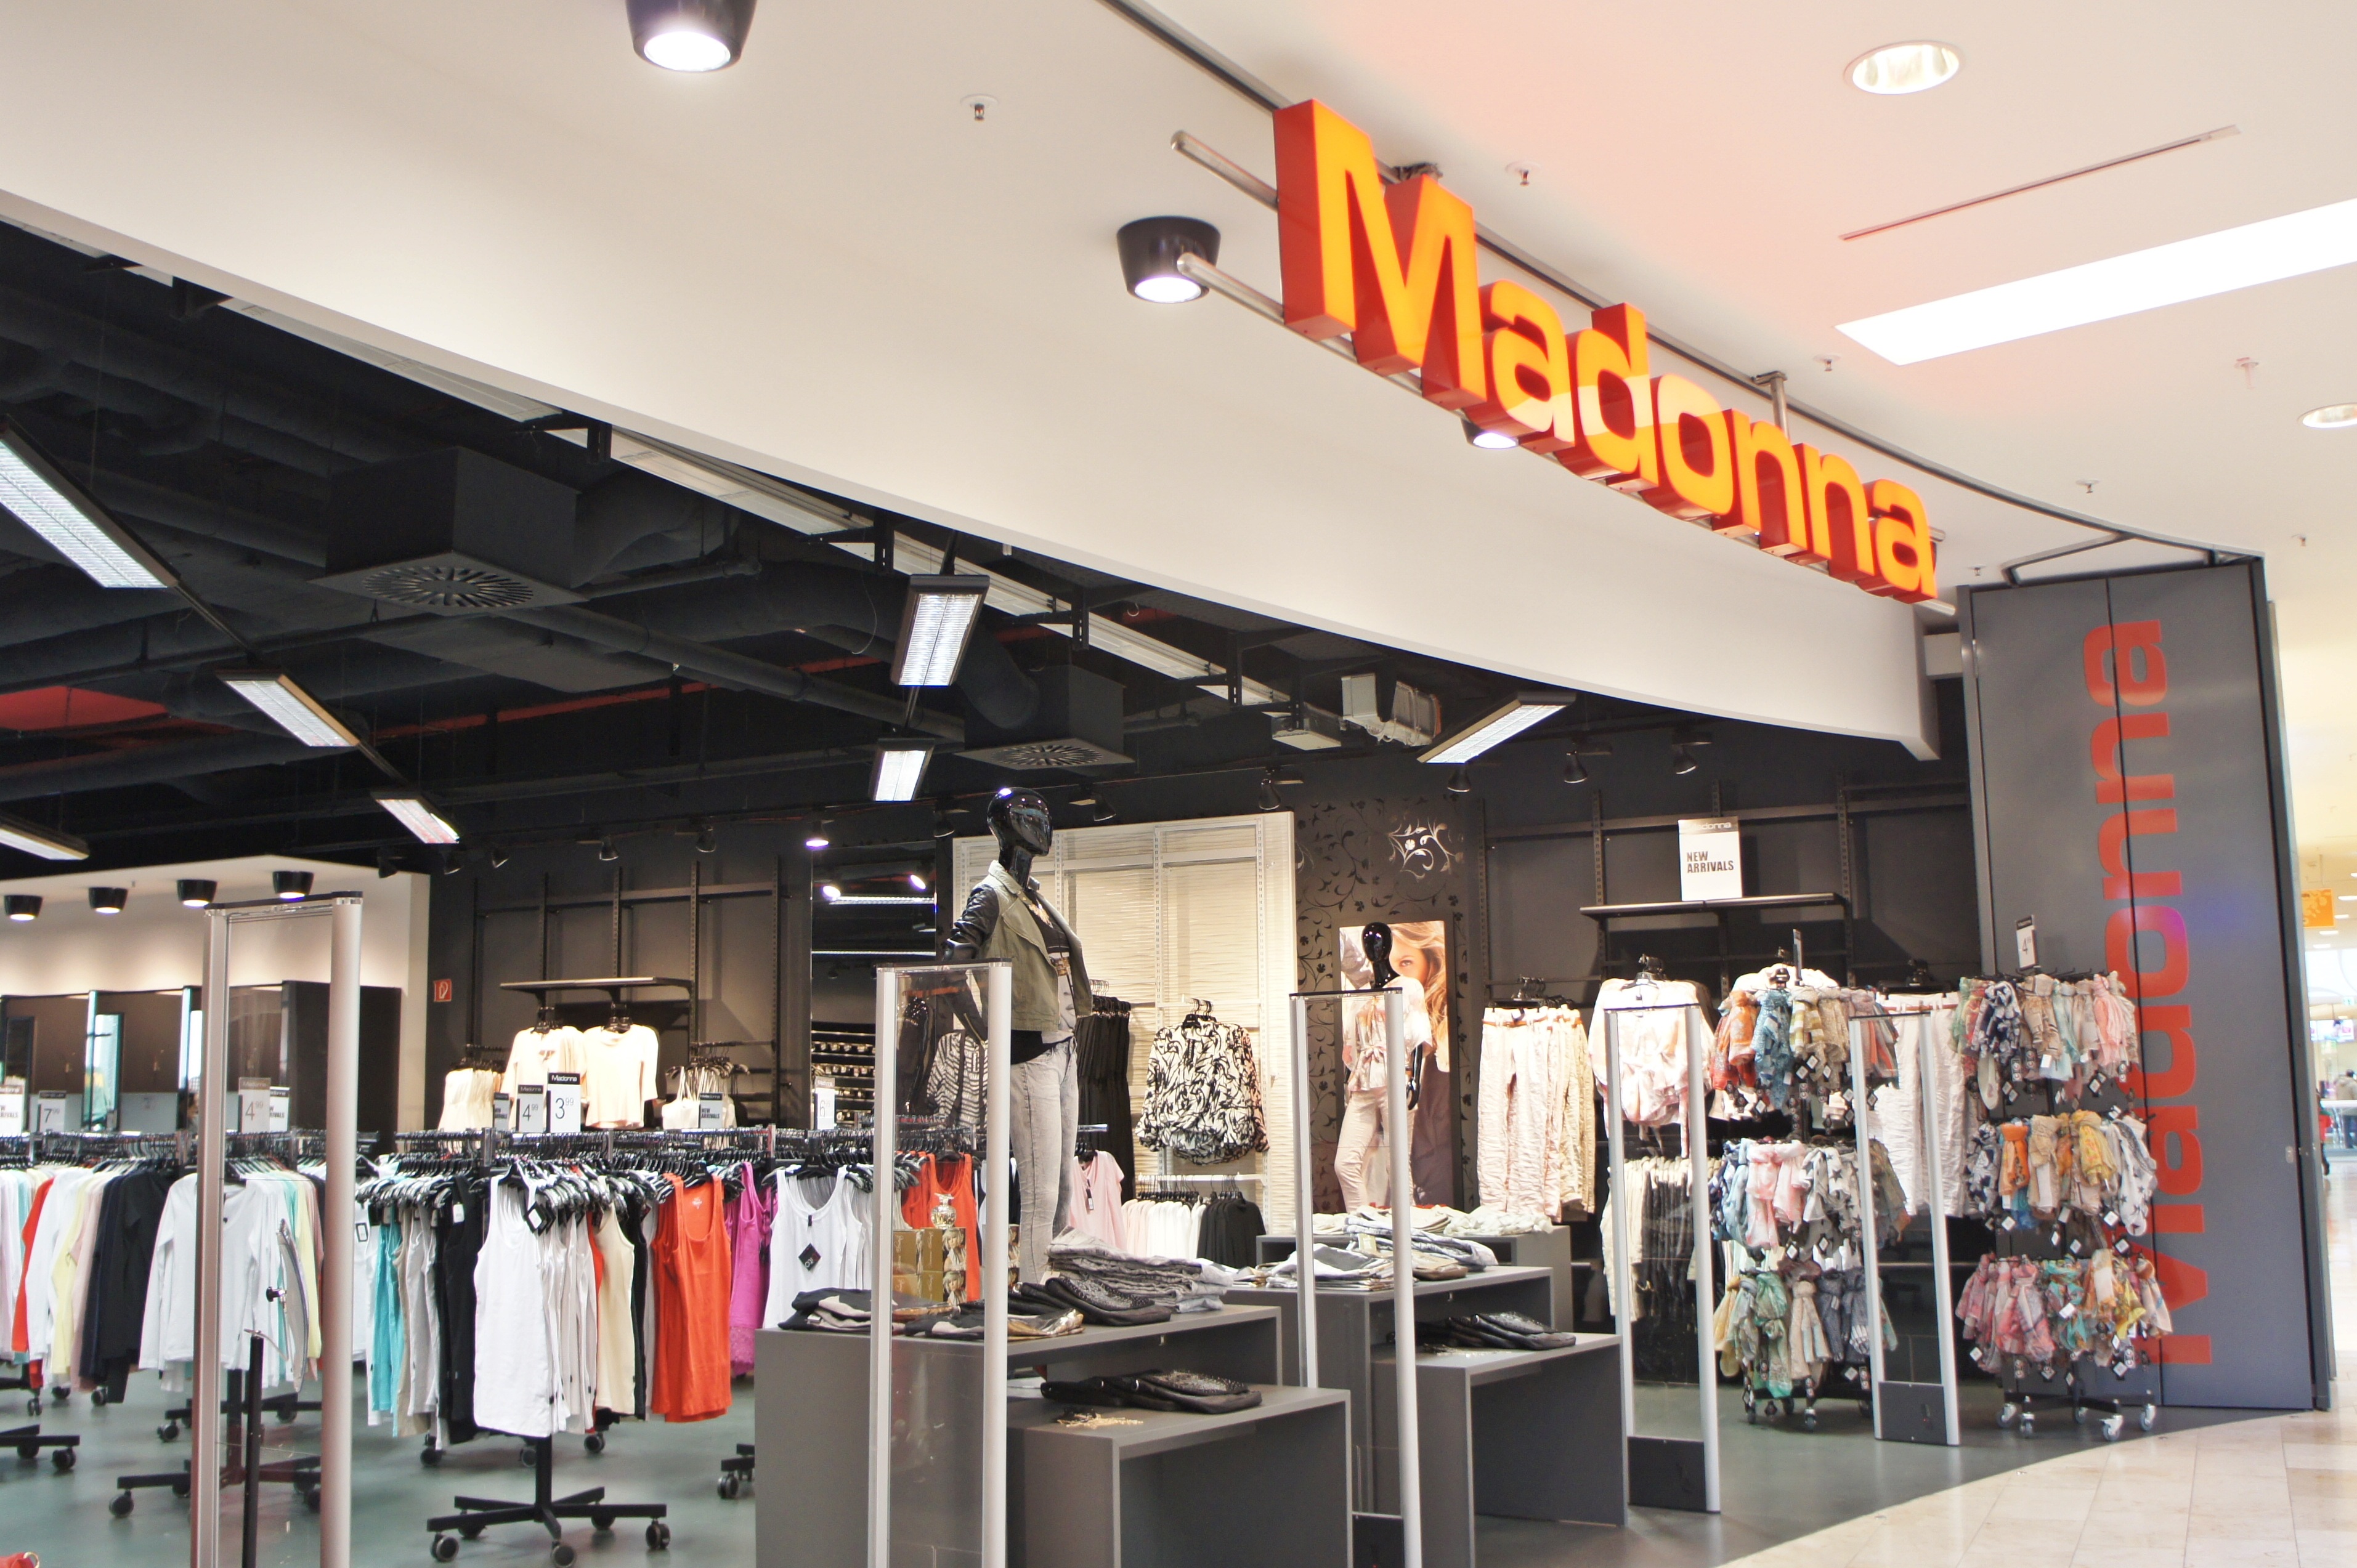
shop, fashion, clothing, shopping, room, interior design, brand, boutique, design, retail, sport venue, outlet store